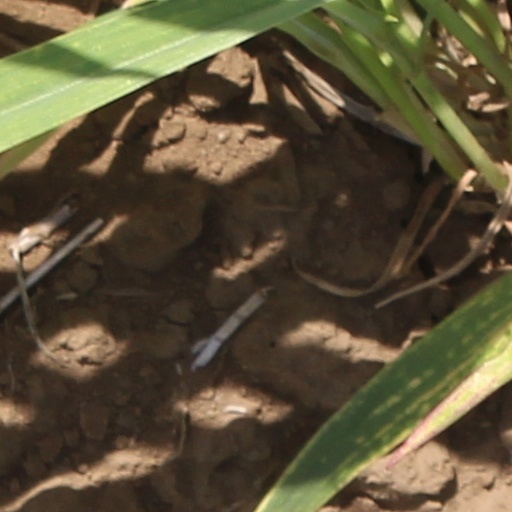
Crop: wheat